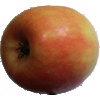
Label: Apple Pink Lady 1